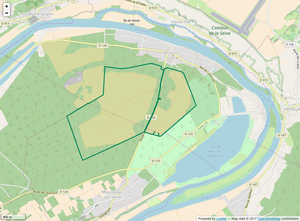
Périmètre de la RNR de la boucle de Moisson.
La réserve naturelle régionale de la boucle de Moisson est une réserve naturelle régionale située en Île-de-France. Classée en 2009, elle occupe une surface de 316 hectares dans un méandre de la Seine.